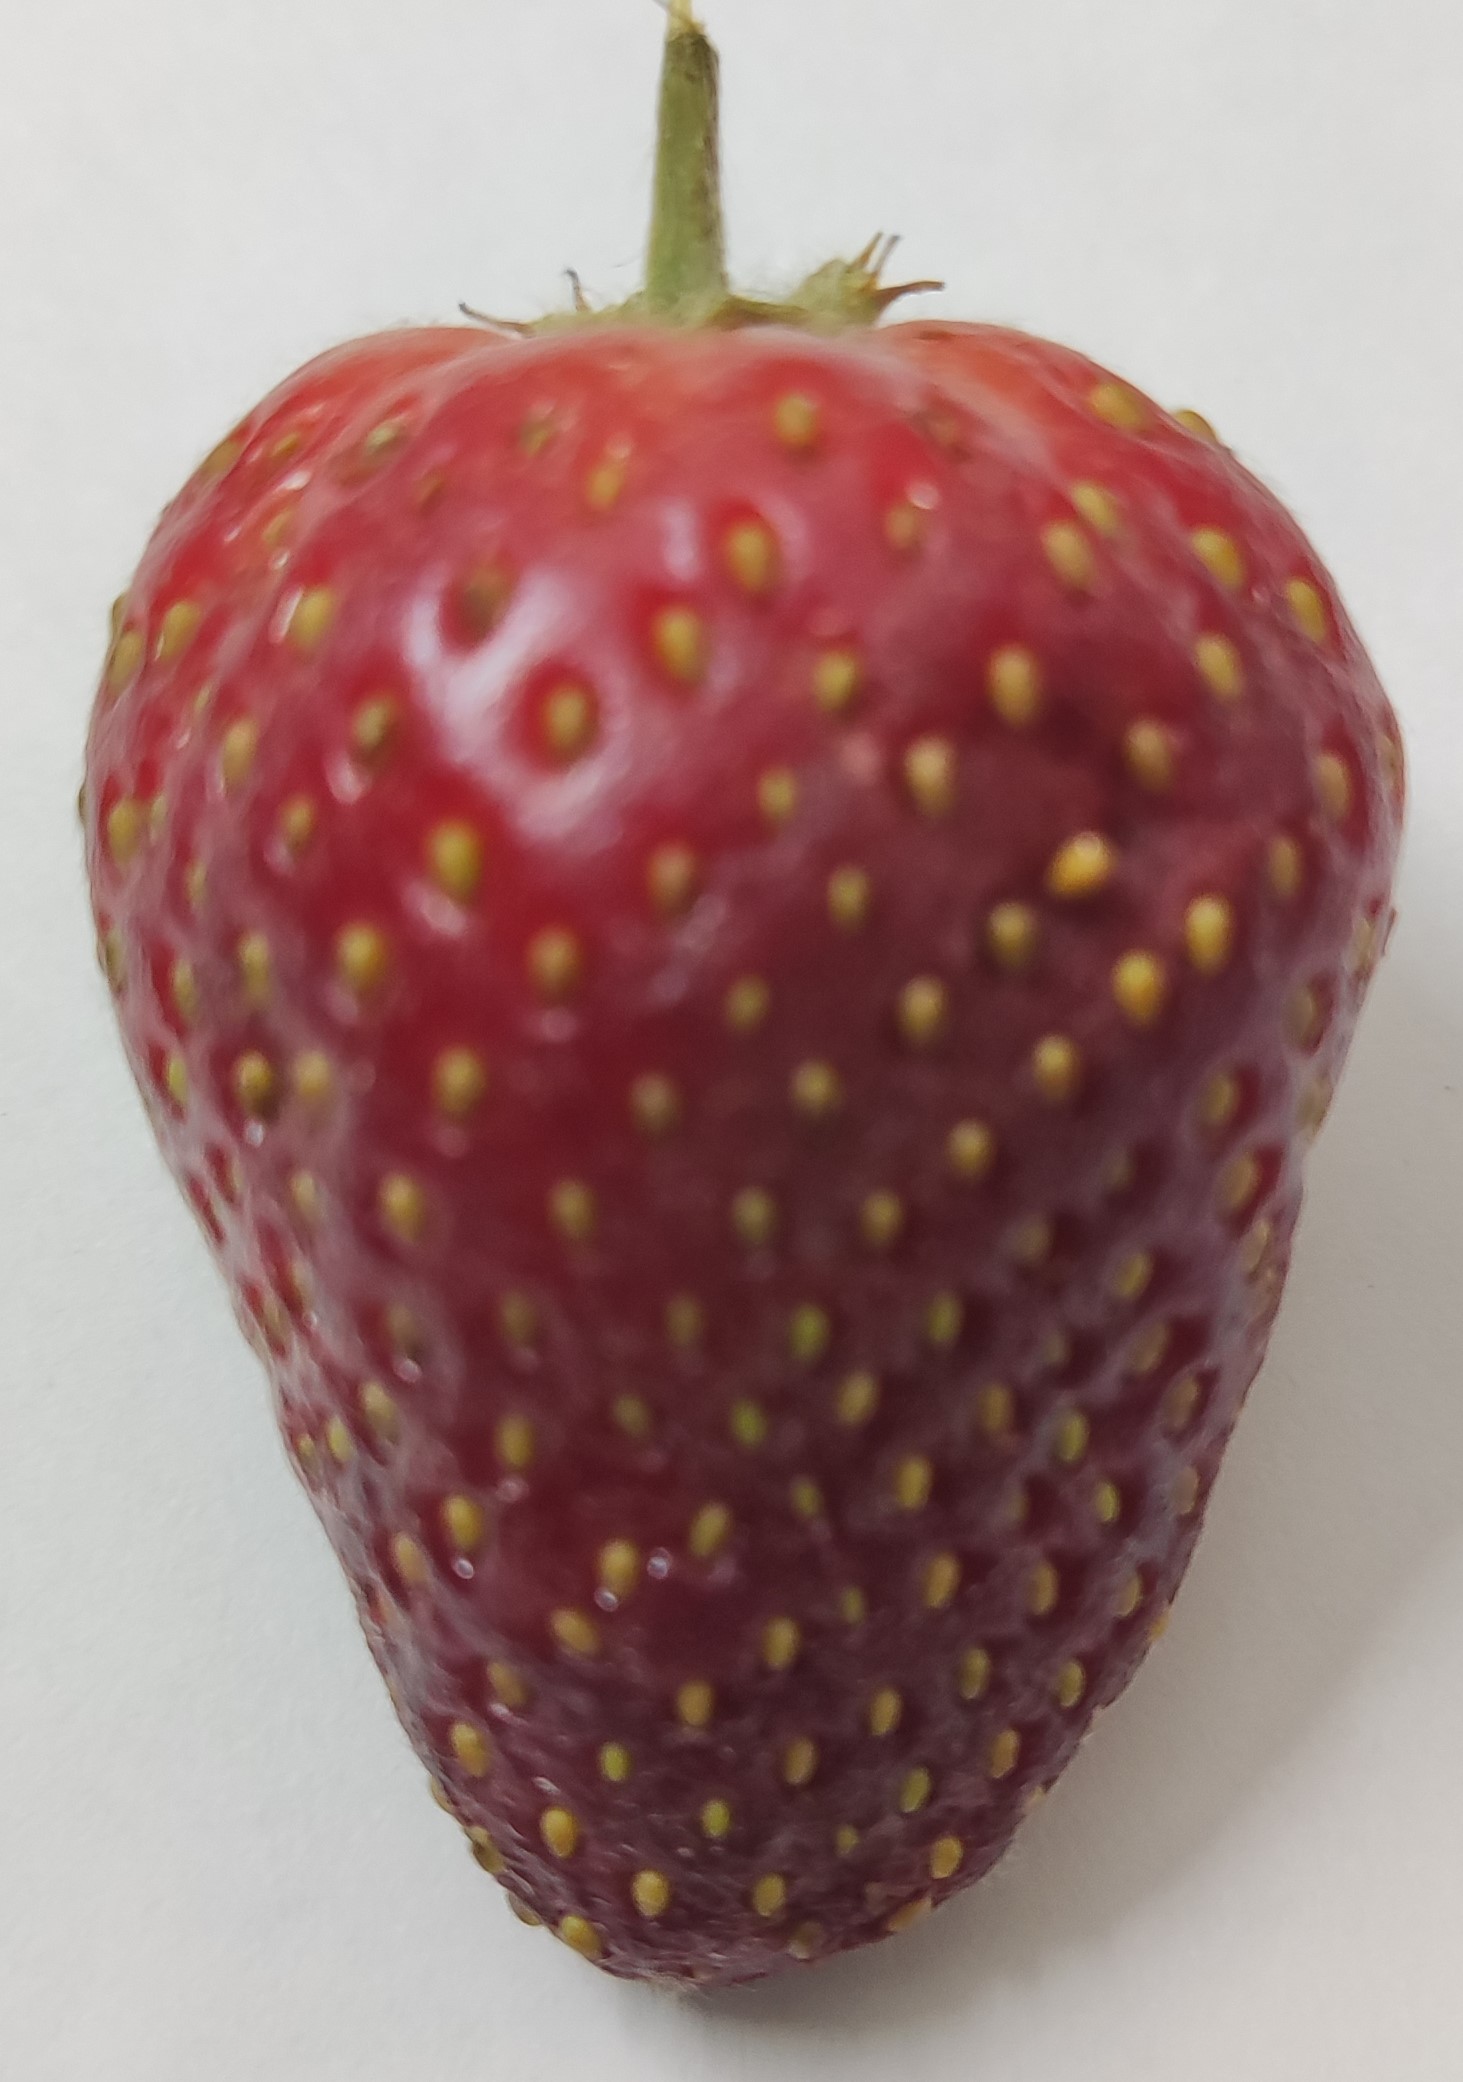
Fruit: strawberry
Condition: fresh